Natchitoches Parish, Louisiana

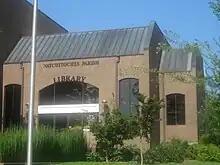
The Natchitoches Parish Library.

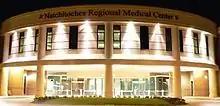
Natchitoches Regional Medical Center in Natchitoches

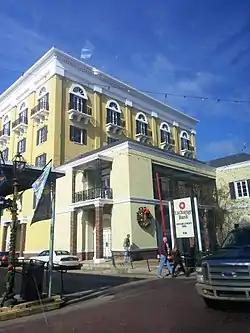
Exchange Bank in Natchitoches is the tallest building in Downtown Natchitoches

Natchitoches Parish ( or ) is a parish located in the U.S. state of Louisiana. As of the 2020 census, the population was 37,515. The parish seat and most populous municipality is Natchitoches, the largest by land area is Ashland, and the most densely populated area is Campti. The parish was formed in 1805.